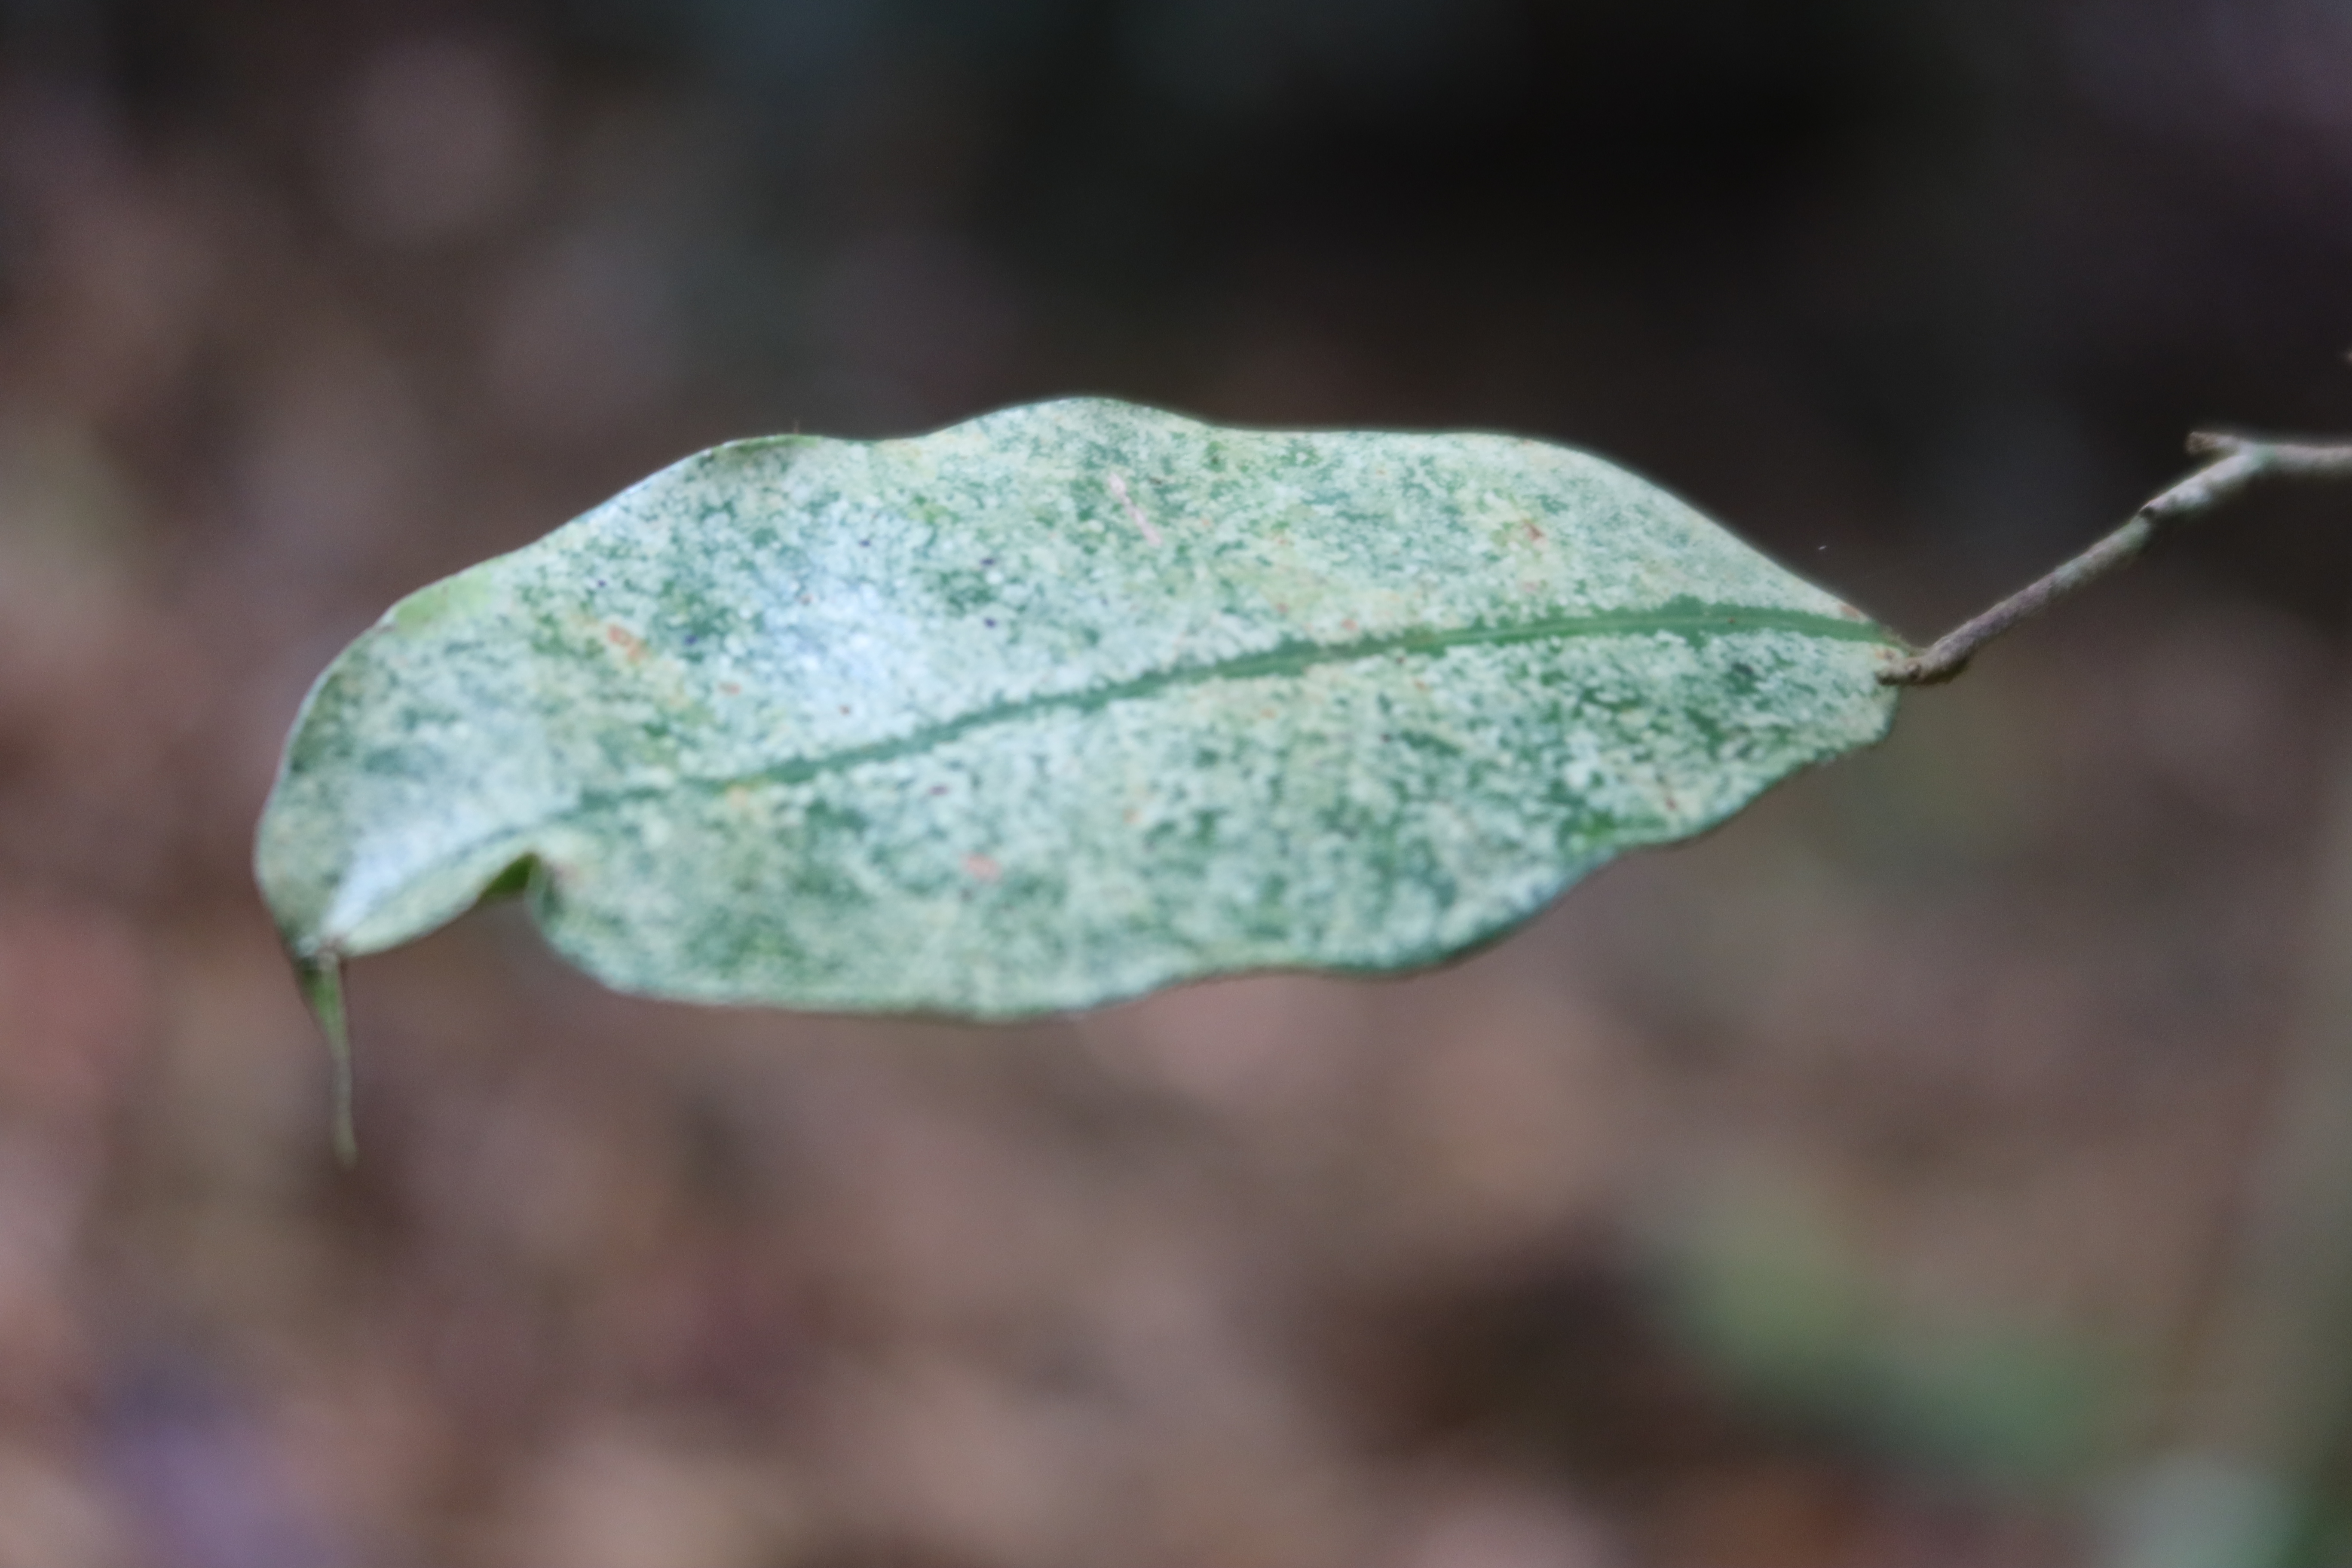
Label: Downy mildew